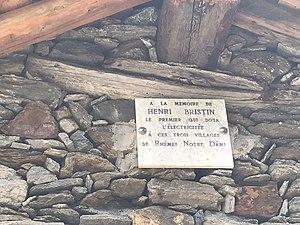
Plaque centrale hydroélectrique - lac Pellaud - Rhêmes ND (Vallée d'Aoste)
Le lac Pellaud se trouve dans la commune valdôtaine de Rhêmes-Notre-Dame.